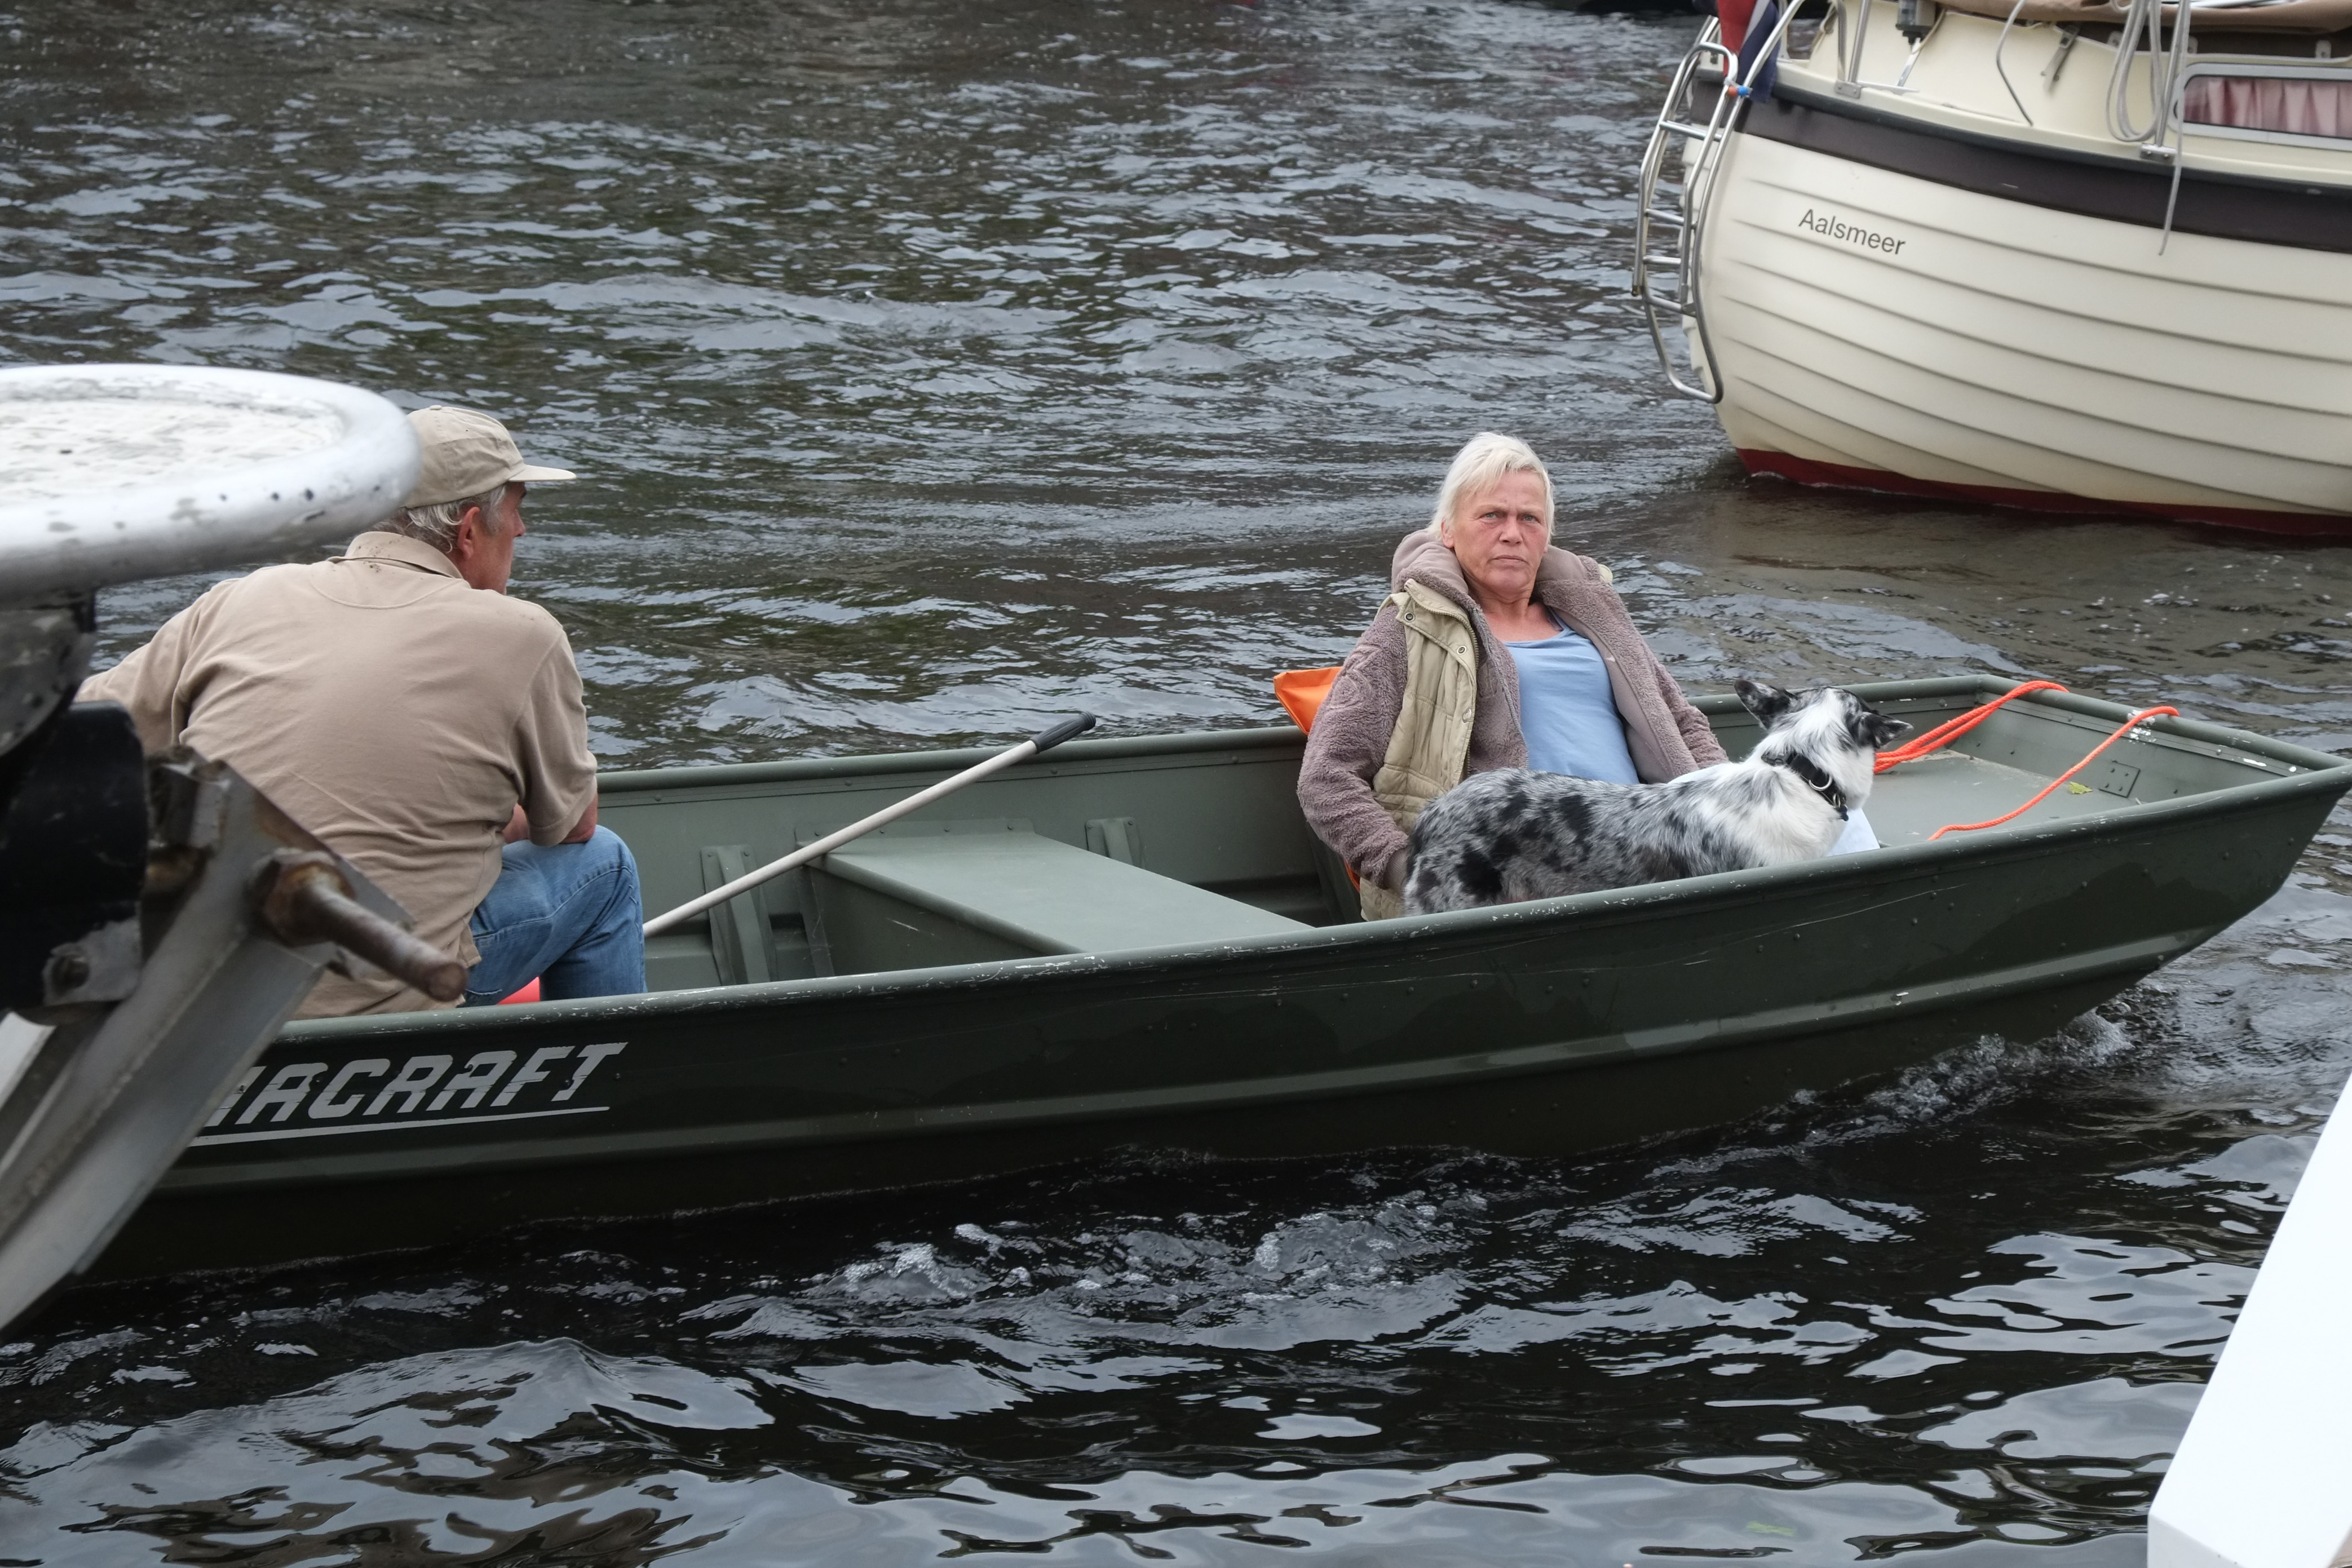
boat, urban, travel, fujifilm, vehicle, motorboat, netherlands, boating, fuji, watercraft, fujix, fujixe1, haarleem, dinghy, skiff, watercraft rowing, dinghy sailing, rigid hulled inflatable boat